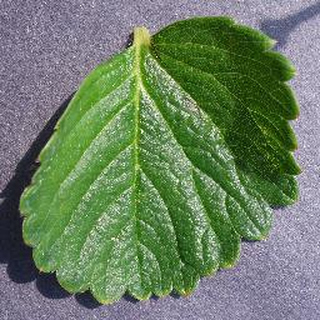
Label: healthy_strawberry